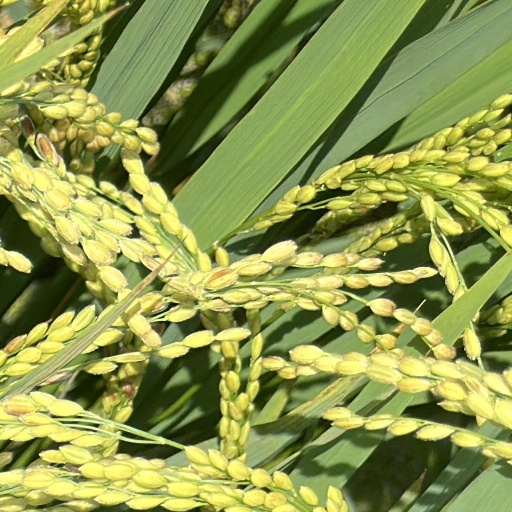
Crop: rice